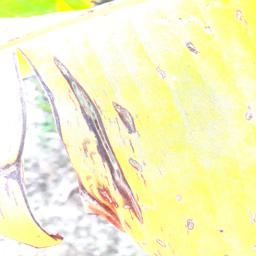
Label: PANAMA DISEASE